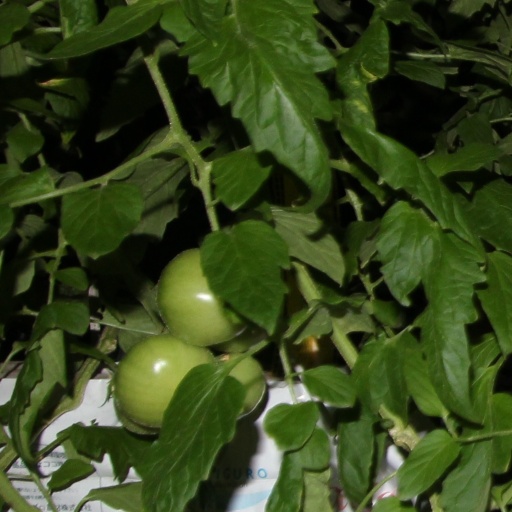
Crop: tomato